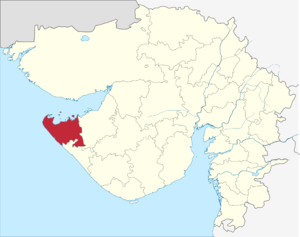
Le district de Devbhumi Dwarka est un district de l'état du Gujarat, en Inde.